Pashime

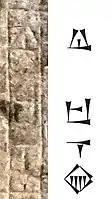
The name of Pašime ( "ba-si-me") on the stele of Ilšu-rabi

Pottery finds show the site was occupied beginning in the Ubaid and Uruk period (4th Millennium BC), through the Early Dynastic period and ending in the Old Babylonian period (early 2nd Millennium BC). Eannatum (c. 2500 BC), ruler of the Early Dynastic period First Dynasty of Lagash, reported sacking Pašime (Mašime) along with destroying the nearby polities of Urua and Arua as well as killing the ruler of Urua. Also in this period, a text lists two slaves being sent to Allulu, the vizier (sukkal) of Pašime. Another text mentions a delivery of beer to Pašime (Mašime), Lagaš, and Ningin. Pašime is known in texts from the Ur III period when it was one of the military garrisons the empire maintained. It was also a way station to Susa, at that time the Khuzestan region being under the control of Ur. During the reign of Ur III ruler Shu-Sin (c. 2037–2028 BC) it is known that the military governor of Pašime was Arad-Nanna. The Ur III ruler Shulgi (c. 2094–2046 BC), in his 48th year of reign, married his daughter Taram-Šulgi, to the ruler of Pašime, Šudda-bani.